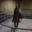
Label: horse